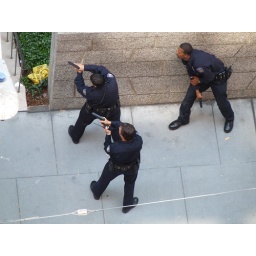
Trauma (the new NBC TV show) is filming in San Francisco at Bush and Sansome street